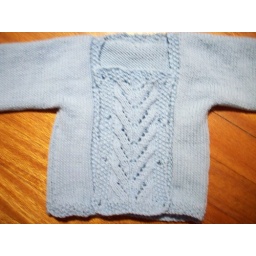
Little boy blue sweater in progress.